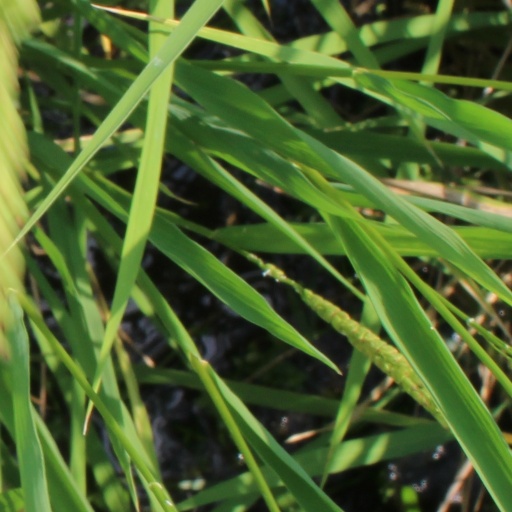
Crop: rice